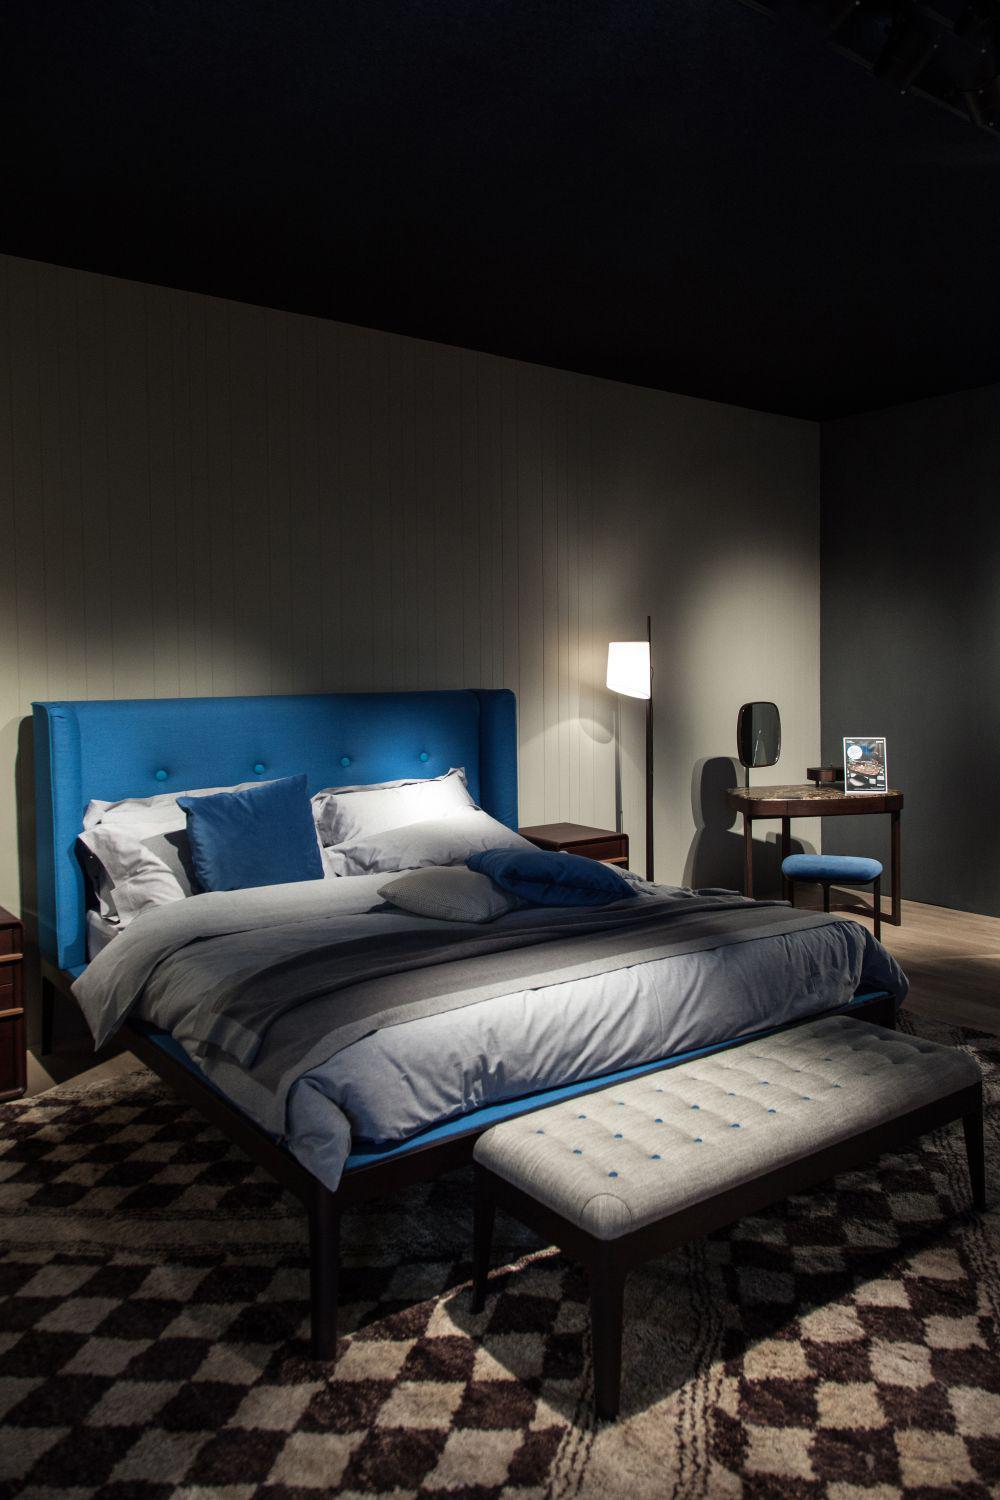
person is an excellent main color for a bedroom , despite its very neutral and cool nature
Relation: Subjective